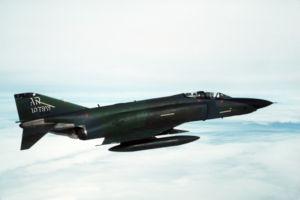
RAF Alconbury est une base aérienne de la Royal Air Force utilisé par l'United States Air Force située à Alconbury dans le Cambridgeshire en Angleterre.